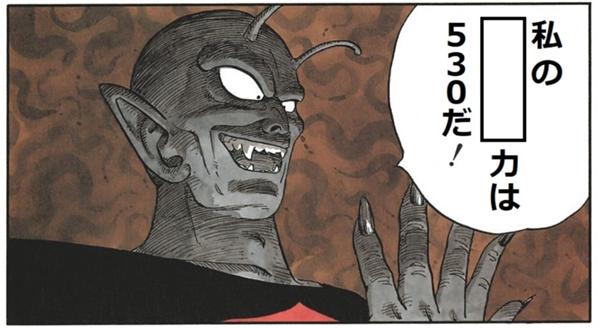
回答: 女子